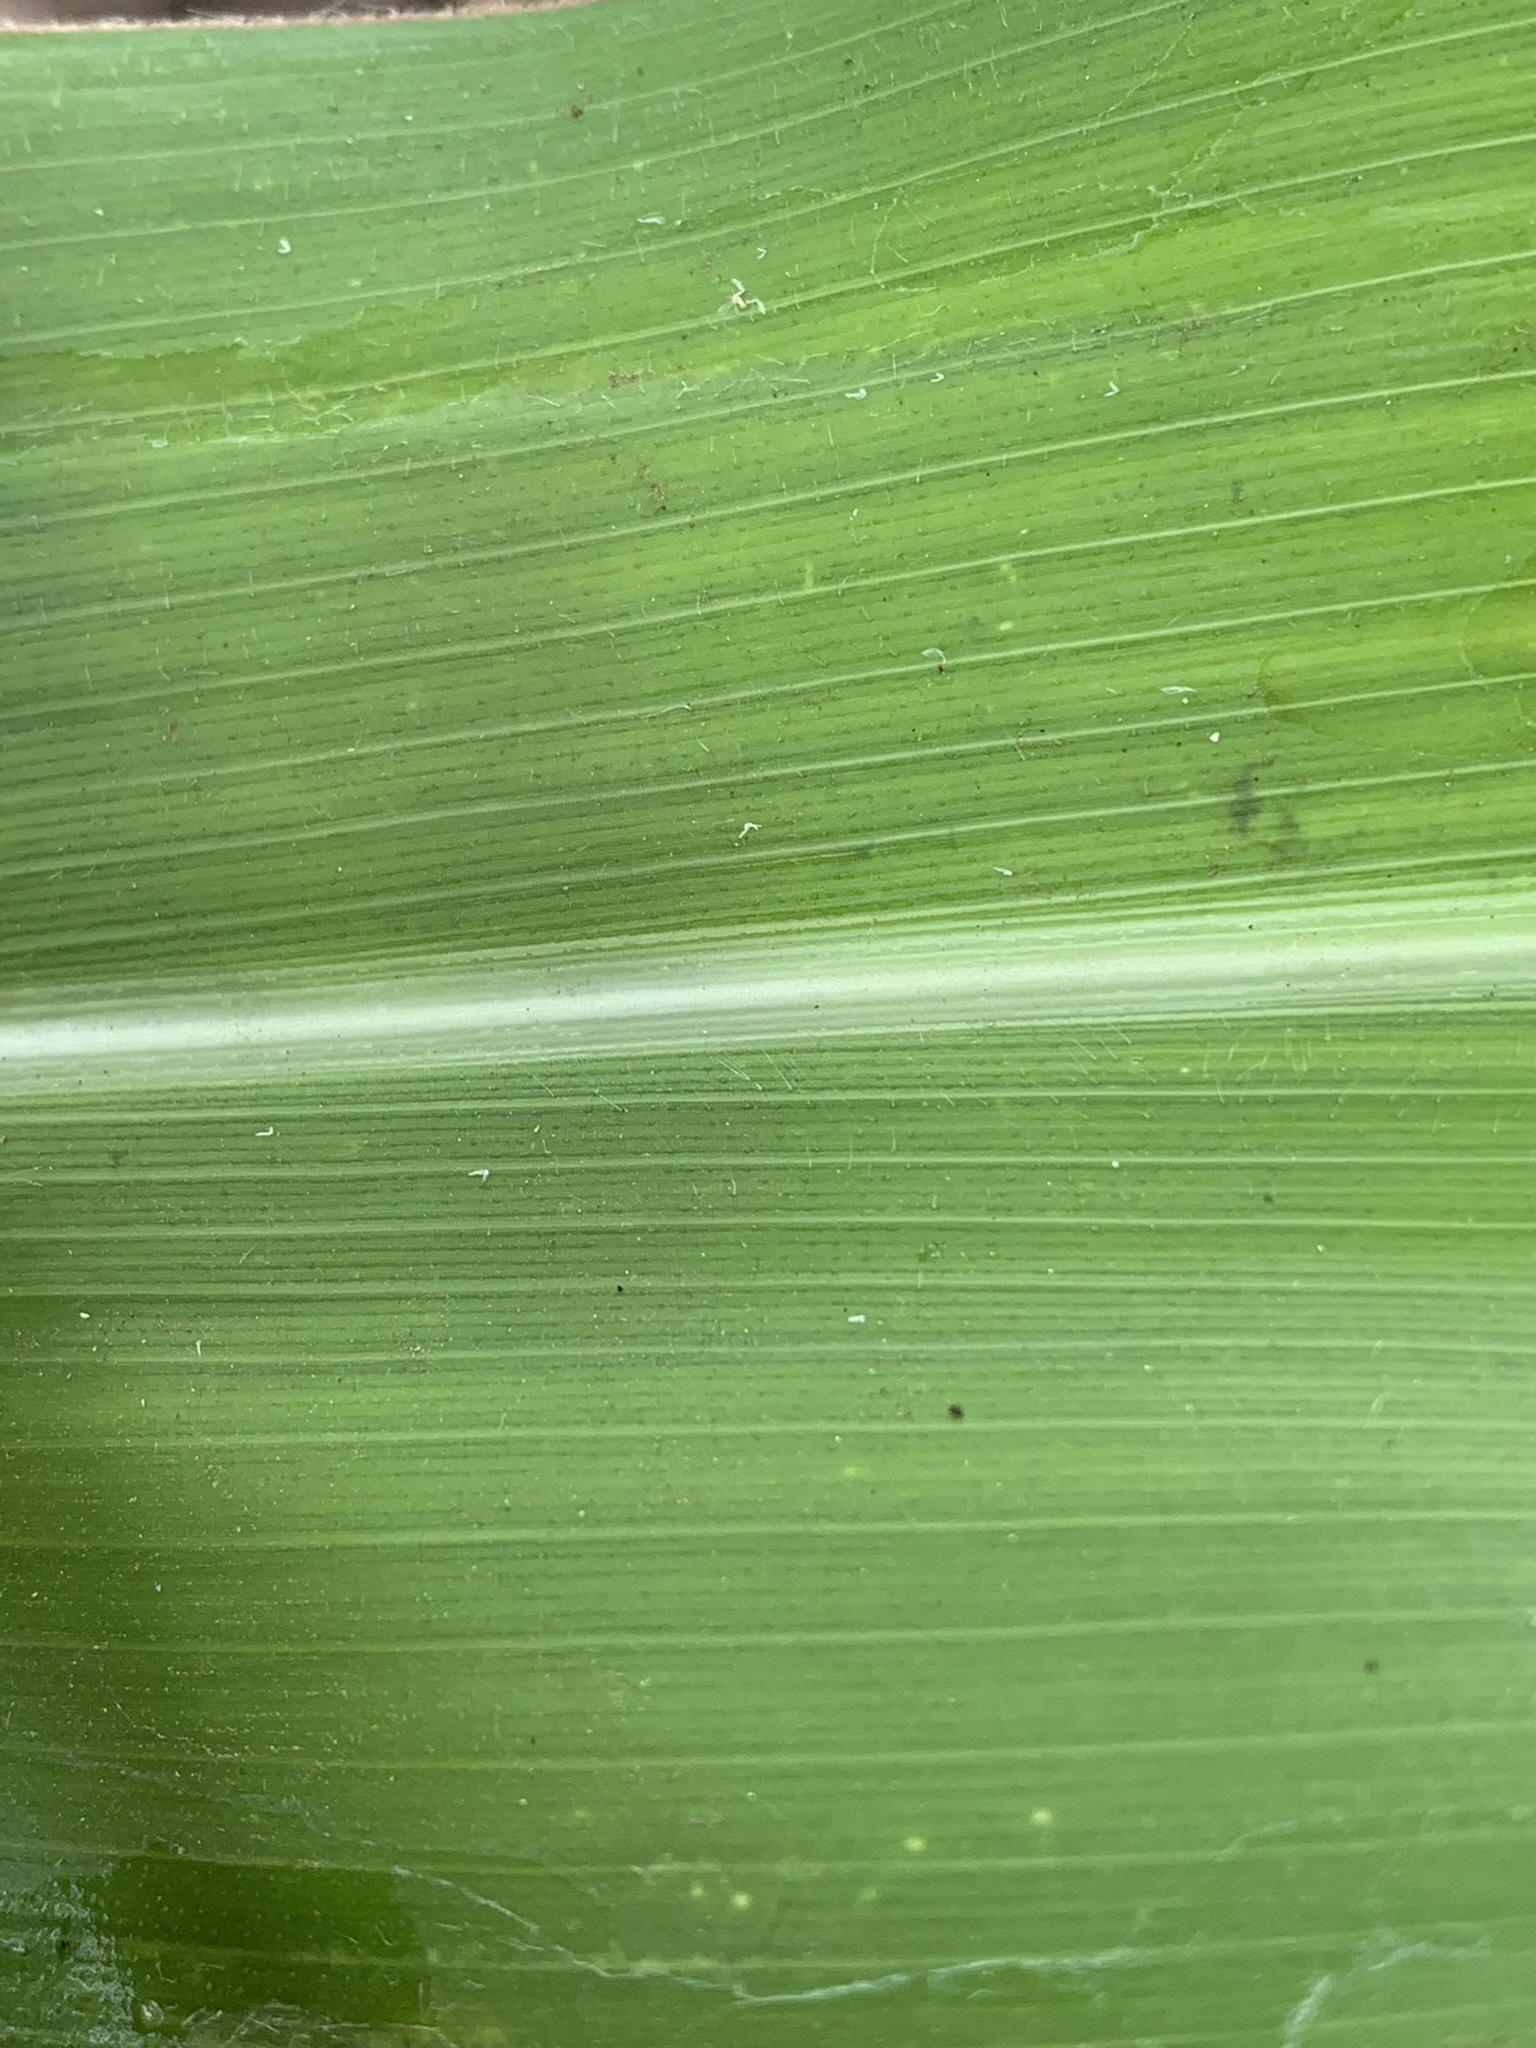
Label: Healthy